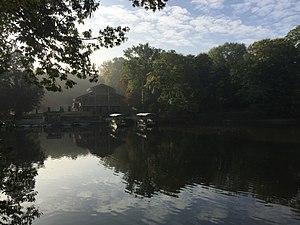
Le Chalet Robinson, un matin d'automne
Le lac du bois de la Cambre, établi entre 1863 et 1866, est doté d’une île boisée abritant le Chalet Robinson, que l’on atteint à l’aide d’un bac. C'est, avec le chalet, une des deux principales attractions de la deuxième partie du bois de la Cambre. Le tour du lac, qui a la particularité de changer trois fois de nom, fait 1 470 mètres.
Le bois de la Cambre est un parc public situé à Bruxelles en Belgique.